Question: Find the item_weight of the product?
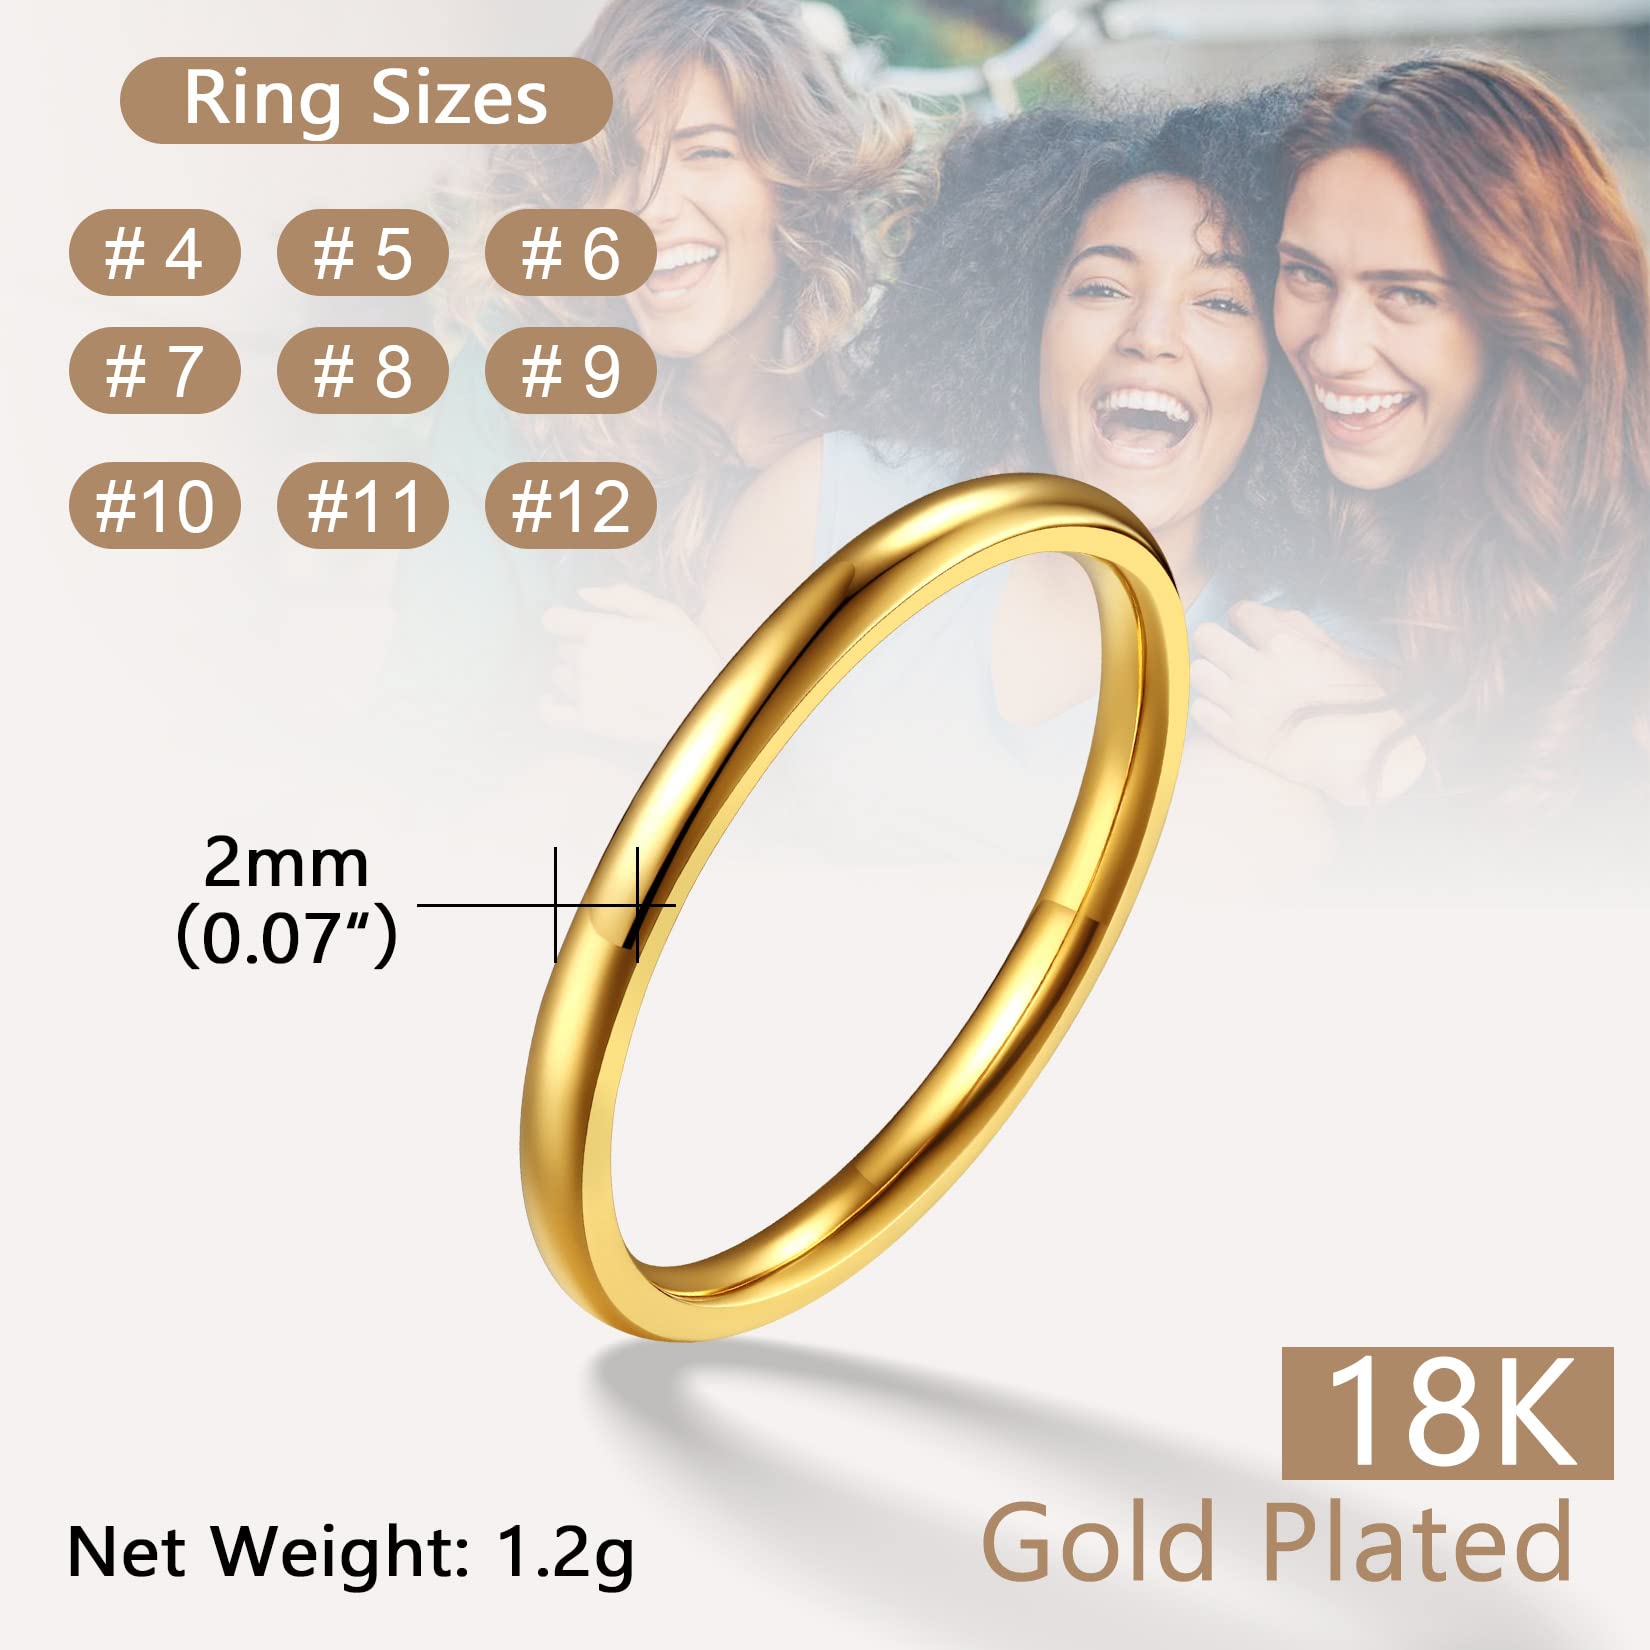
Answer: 1.2 gram